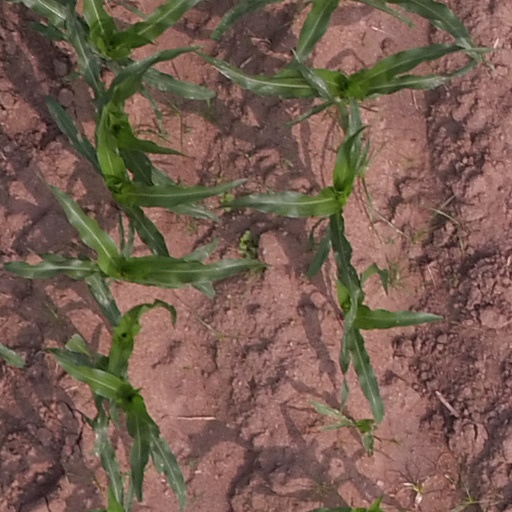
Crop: maize; corn